Sibulan Airport

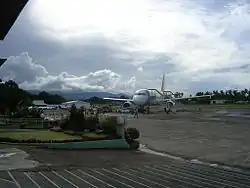

Sibulan Airport , also known as Dumaguete Airport or Dumaguete–Sibulan Airport, is an airport serving the general area of the city of Dumaguete, located in the province of Negros Oriental in the Philippines. It is located north of Dumaguete on a site in Barangay Agan-an in the nearby municipality of Sibulan. The airport is one of two major airports serving Negros Island, the other being Bacolod–Silay Airport in Silay, Negros Occidental.